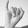
ASL letter: I